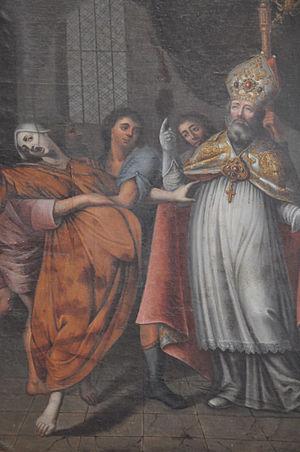
Cathédrale de Bayeux (Calvados)
L'évêque de Bayeux était avant la Révolution considéré comme le second en dignité de la province ecclésiastique de Normandie, après l'archevêque de Rouen.
Exupère de Bayeux ou Saint Spire, fut le premier évêque de Bayeux.